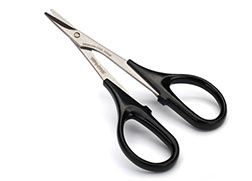
Traxxas TRA3431 Scissors, straight tip
Brand: Traxxas
Traxxas TRA3431 Scissors, straight tip
Category: Toys & Games > Toys > Art & Drawing Toys > Craft Kits